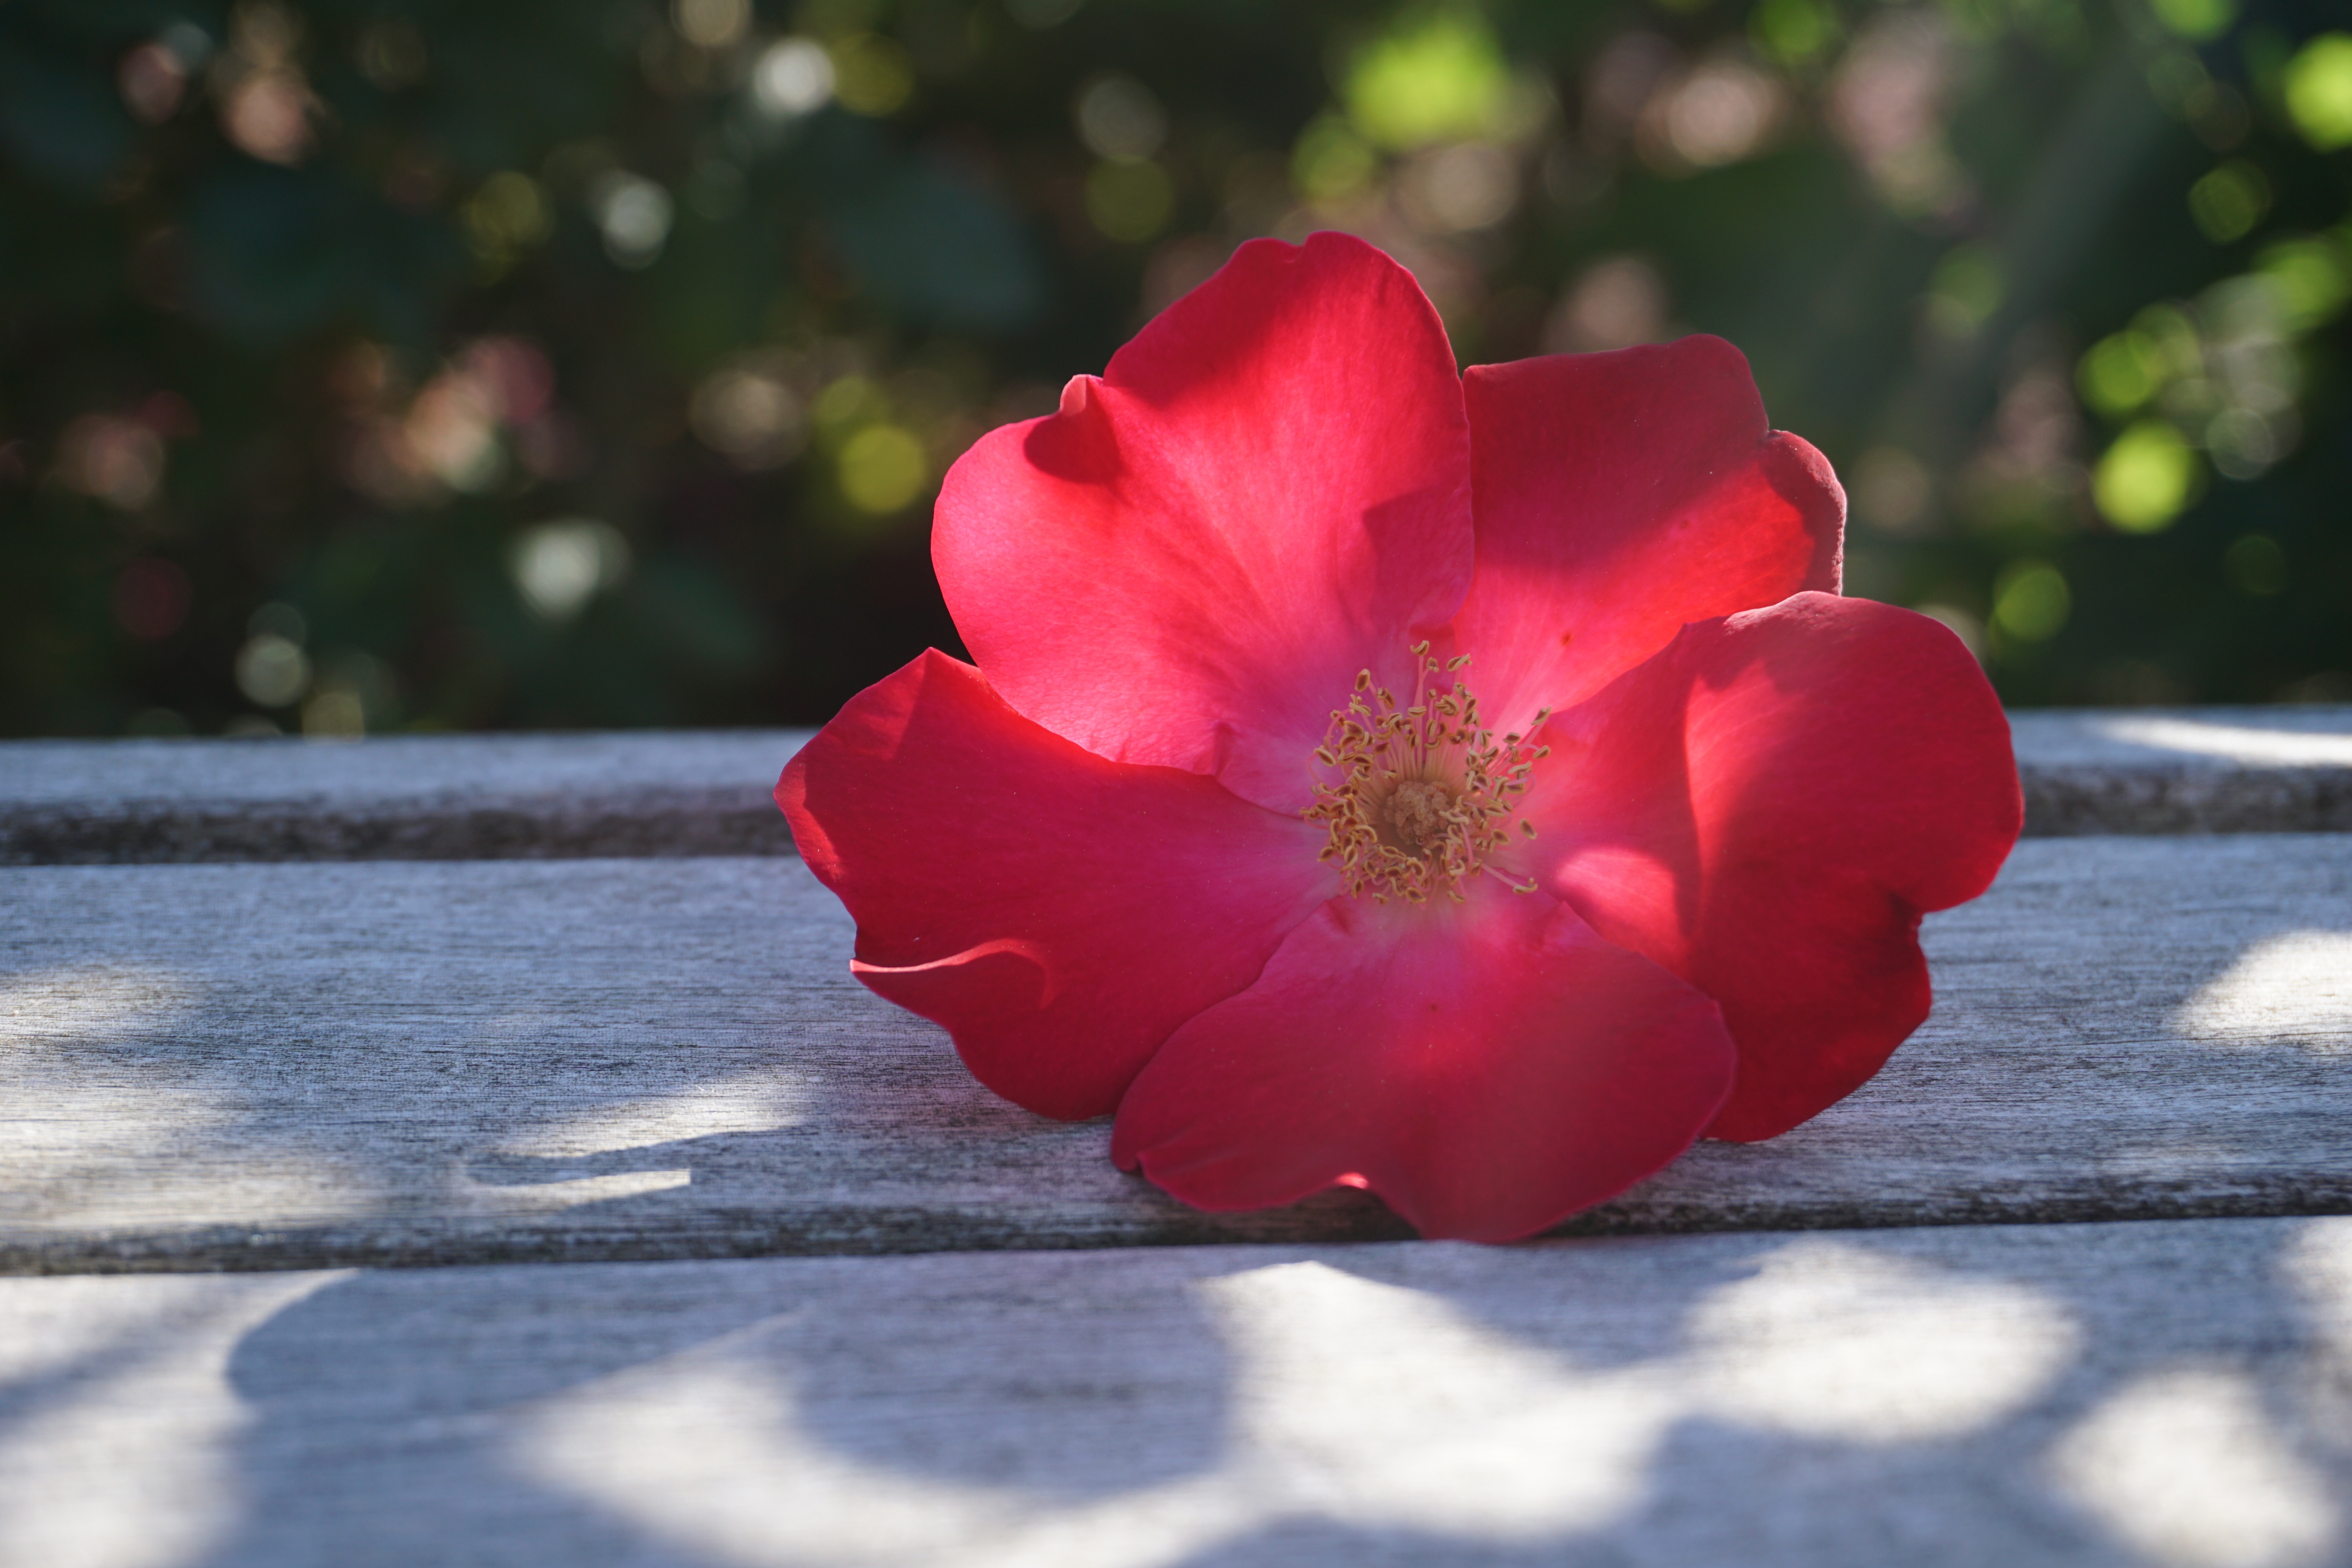
blossom, plant, flower, petal, rose, red, pink, flora, close up, macro photography, flowering plant, garden roses, rose family, land plant